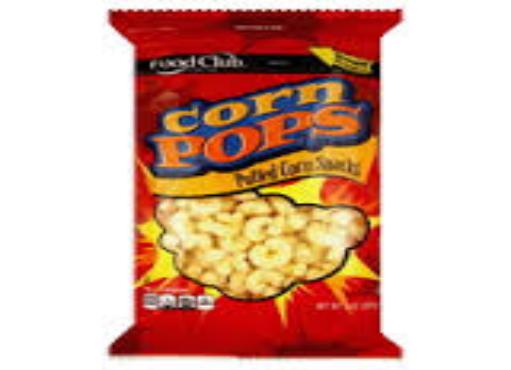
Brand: Corn Pops
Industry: Food